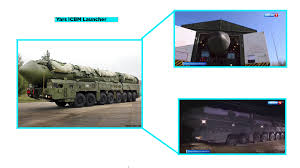
Label: Rs-24